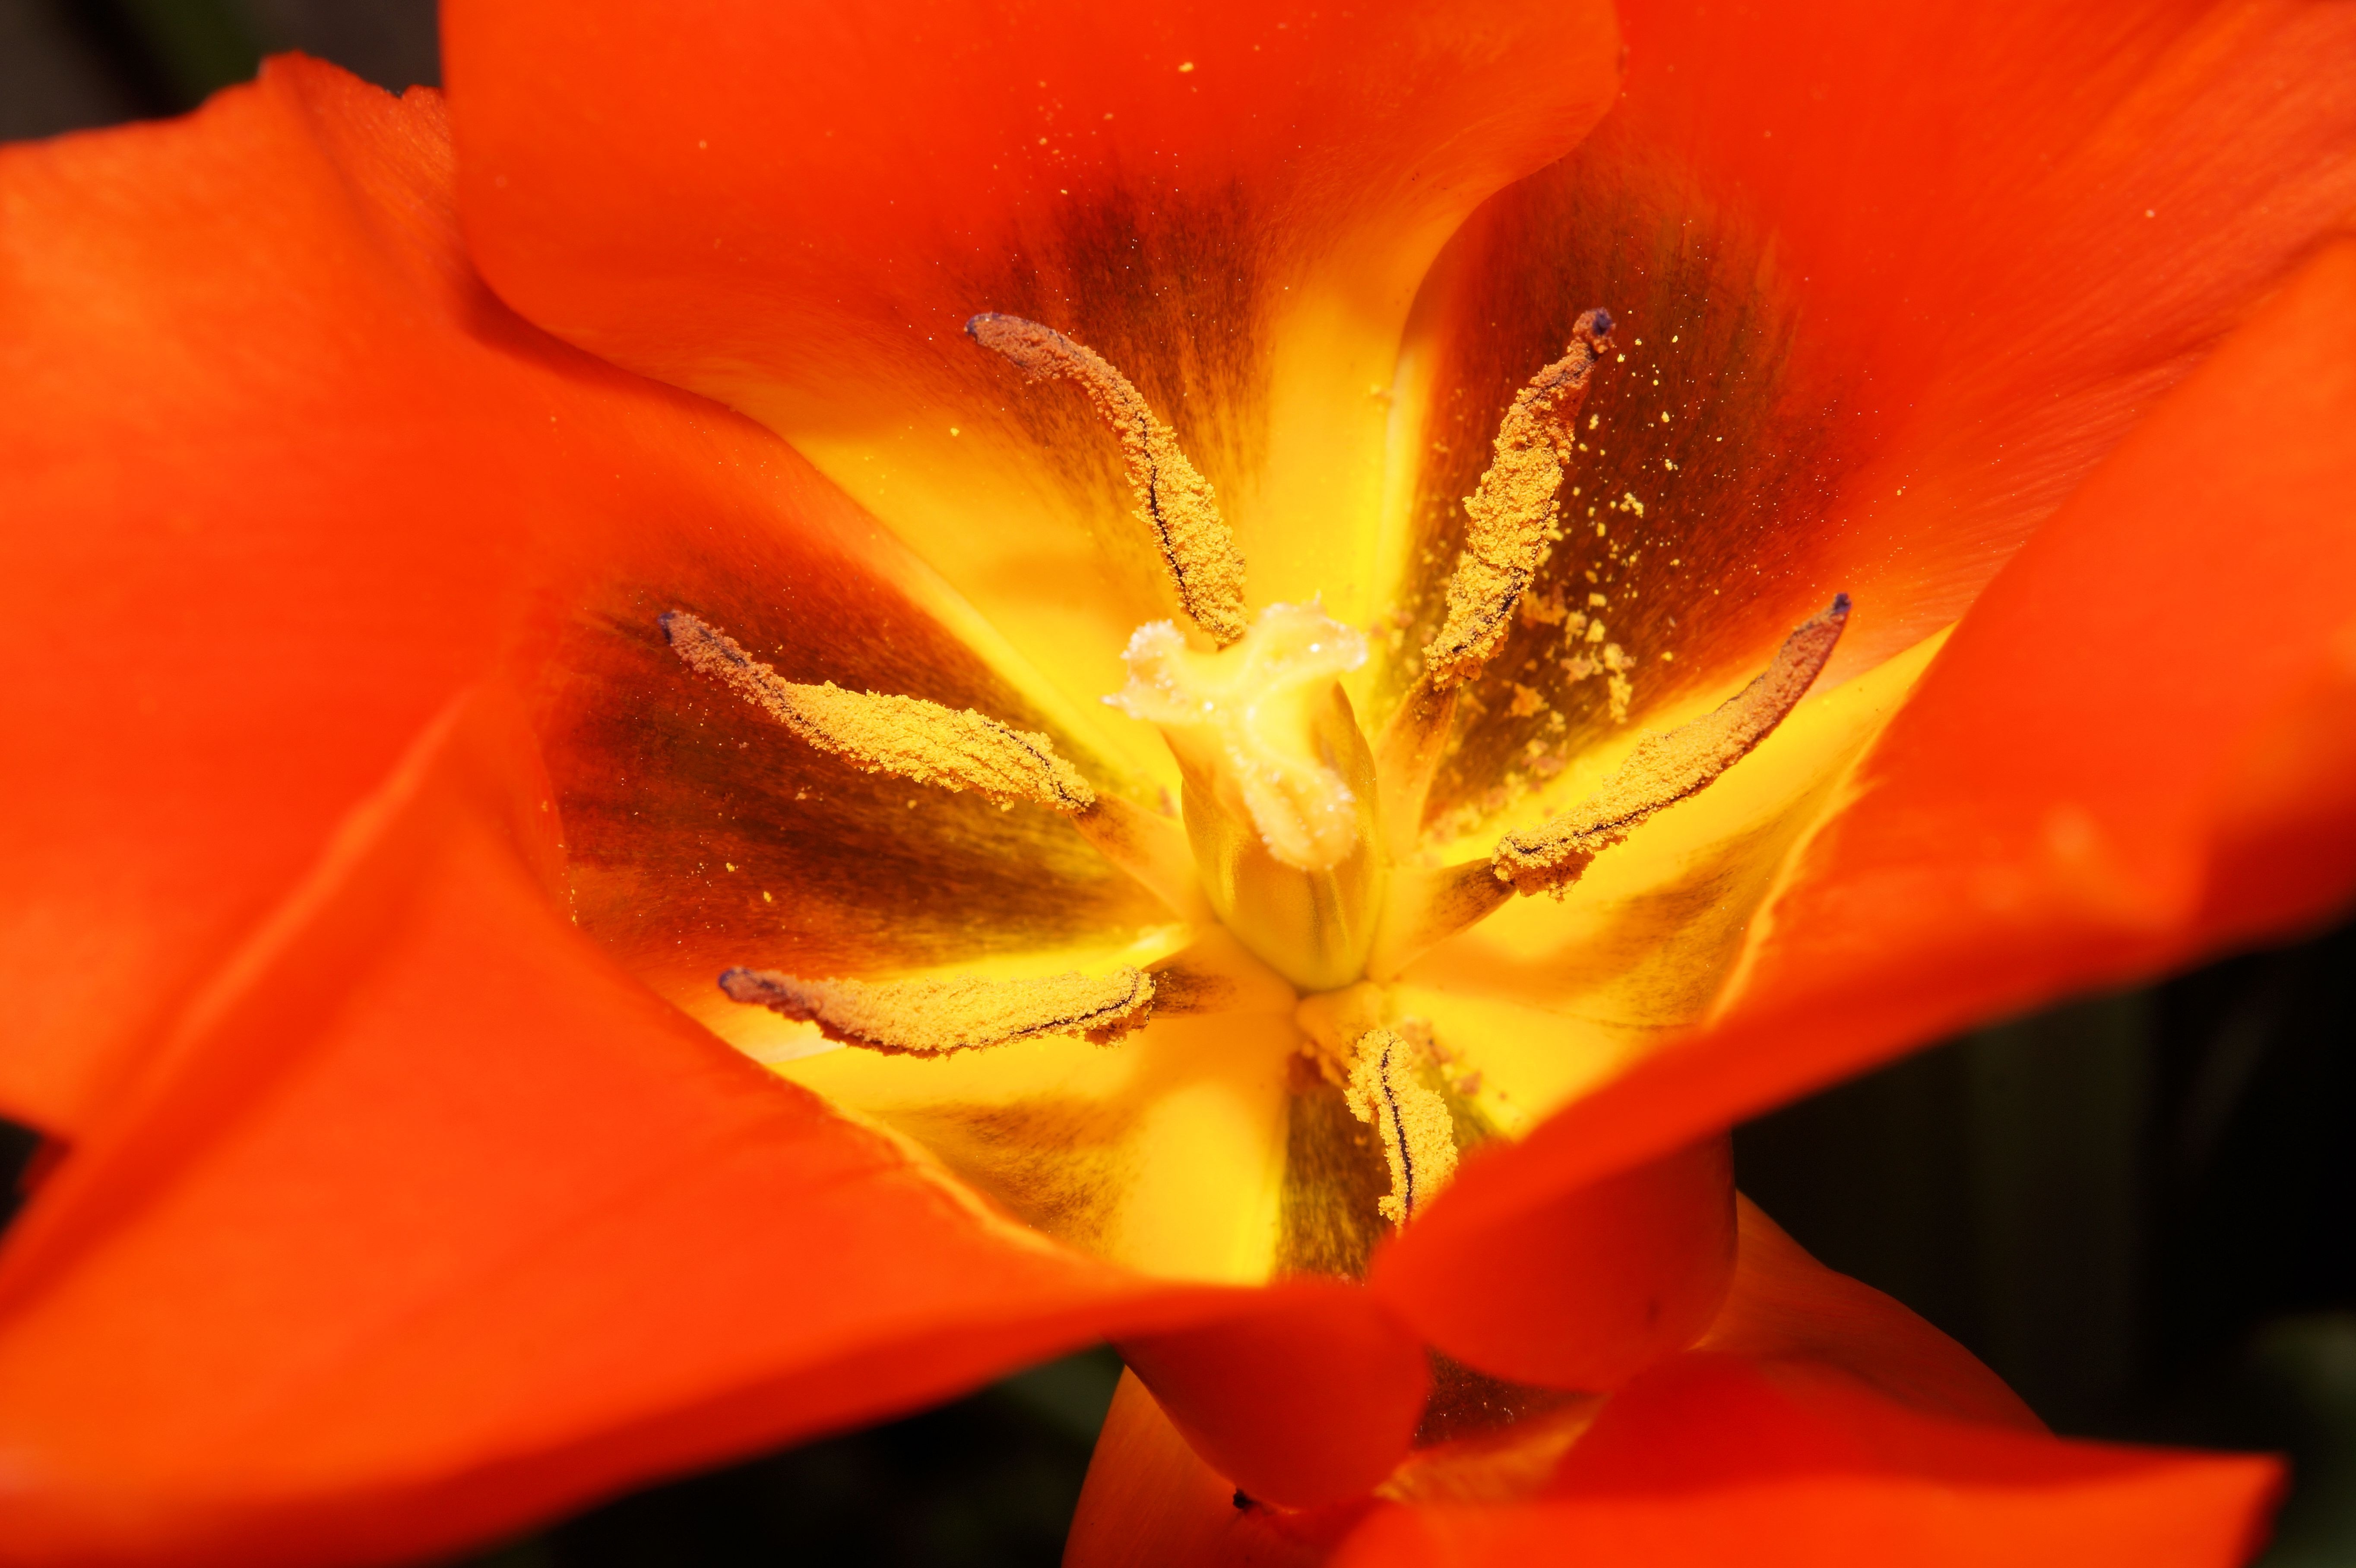
plant, photography, flower, petal, tulip, red, macro, yellow, flora, flowers, close up, pistil, lily, macro photography, blossomed, flowering plant, sharpness game, land plant